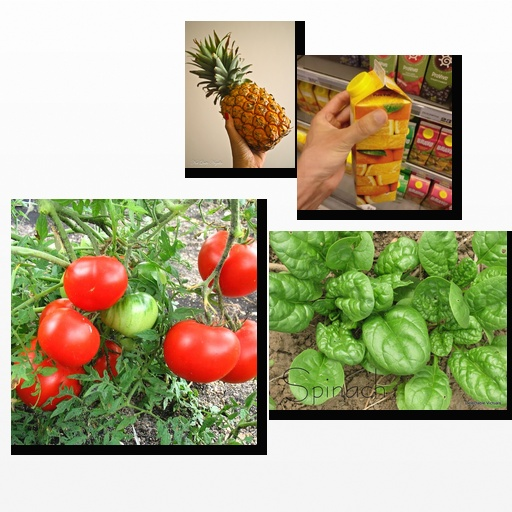
Food items: pineapple, tomato, orange_juice, spinach